Leonard Nimoy

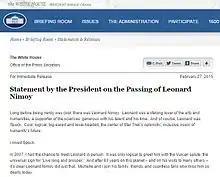
Statement by United States President Barack Obama on Nimoy's death.

Cast members of "Star Trek" who had worked alongside Nimoy gave personal tributes after his death. William Shatner wrote, "I loved him like a brother... We will all miss his humor, his talent, and his capacity to love." George Takei called him an "extraordinarily talented man" and a "very decent human being". Walter Koenig said that after working with him, he discovered Nimoy's "compassion, his intelligence and his humanity". Nichelle Nichols noted that Nimoy's integrity, passion and devotion as an actor "helped transport "Star Trek" into television history." Quinto, who portrayed Spock as a young man in "Star Trek" and "Star Trek Into Darkness", wrote, "My heart is broken. I love you profoundly, my dear friend. And I will miss you every day."